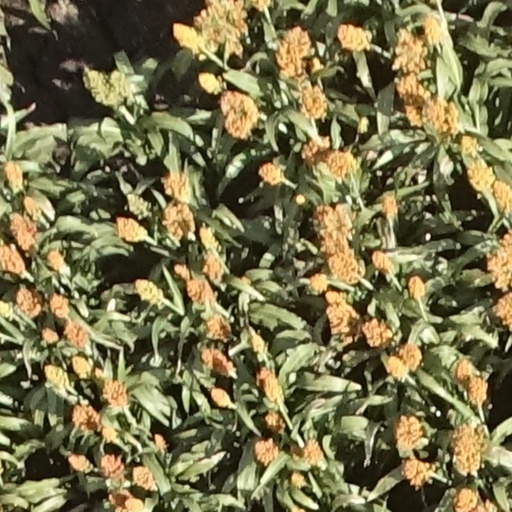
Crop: sorghum